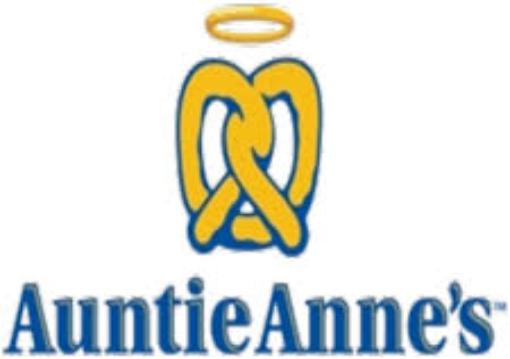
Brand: Auntie Anne's-1
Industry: Food